Chatham albatross

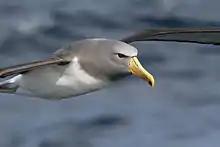

They are normally silent, but will emit a harsh buzzing bray when threatened and also during courtship. Besides the sound they will put on a courtship display which includes fanning of the tail, mutual jousting of bills, and grunting.